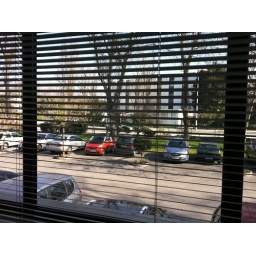
Use a window or a door as a frame for your subject today in a photograph.